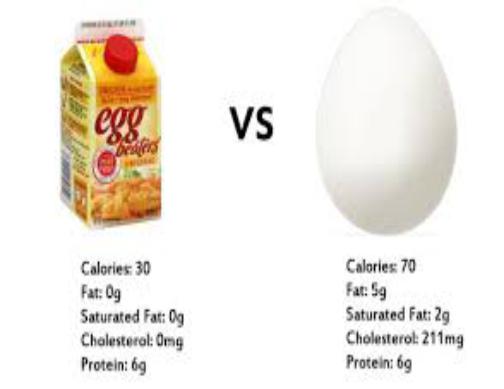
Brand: Egg Beaters
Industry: Food